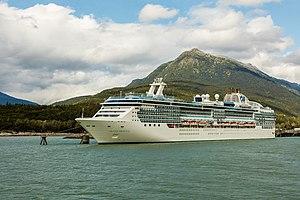
L’Island Princess est un navire de croisière construit par les Chantiers de l'Atlantique à Saint-Nazaire.